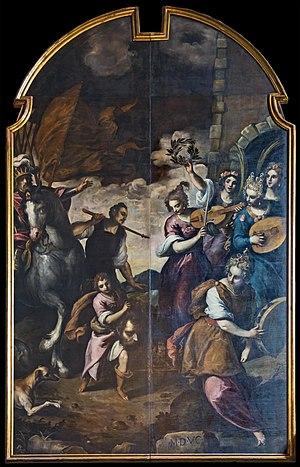
Palma le Jeune, en italien Palma il Giovane, né Jacopo di Antonio Negretti, est un peintre italien maniériste, le petit neveu de Palma le Vieux.
L'église Saint-Zacharie est un édifice religieux de Venise en Italie situé dans le Sestiere de Castello, non loin de la place Saint-Marc.